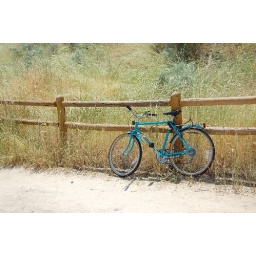
someone's pretty blue bicycle left leaning against the fence